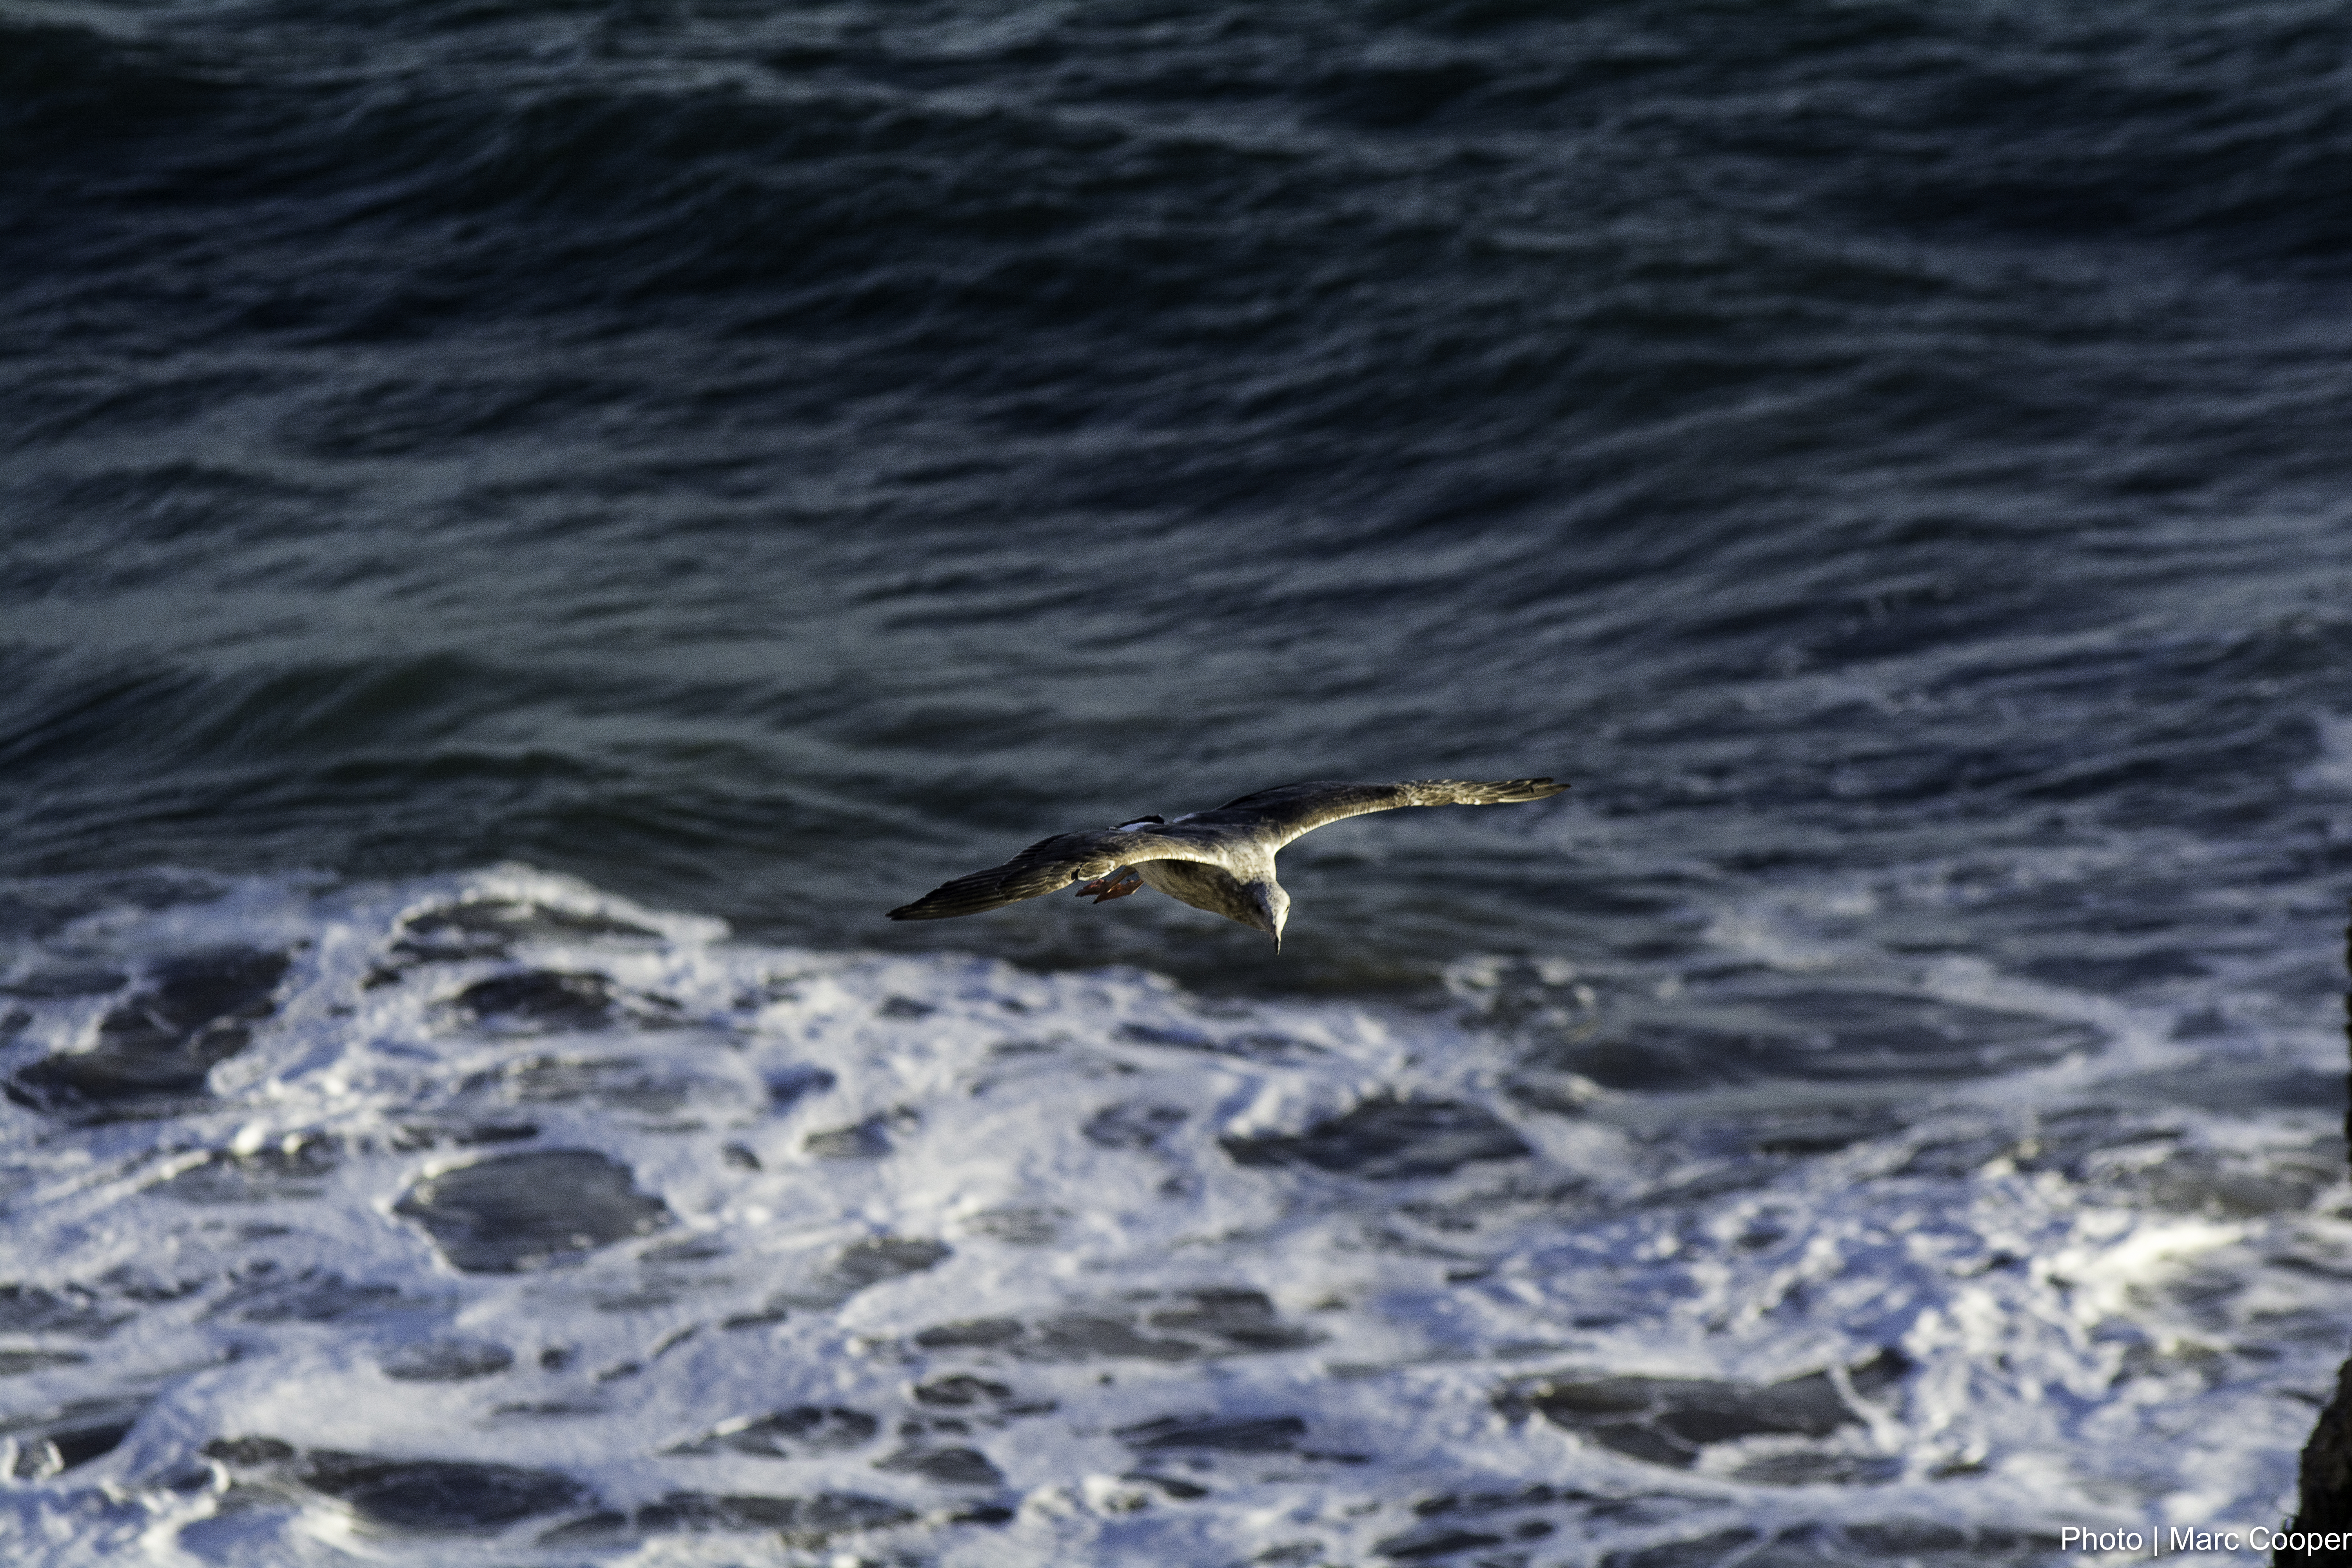
sea, coast, ocean, bird, wave, seabird, birds, gulls, seagulls, vertebrate, oceanbirds, rockybeaches, albatross, marine mammal, wind wave